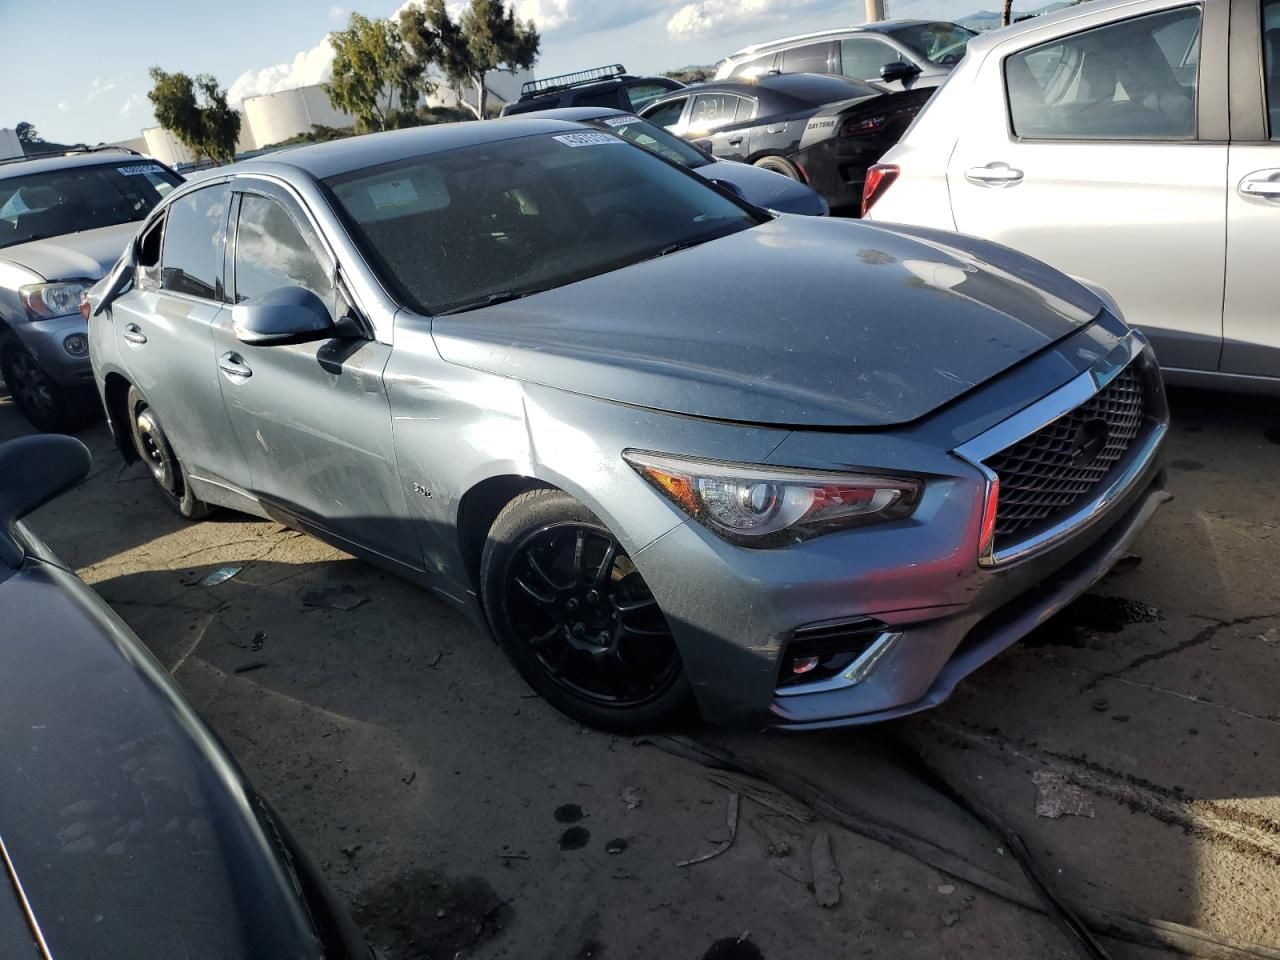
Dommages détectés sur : capot, aile avant droite, porte avant droite, porte arrière droite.
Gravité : mineur